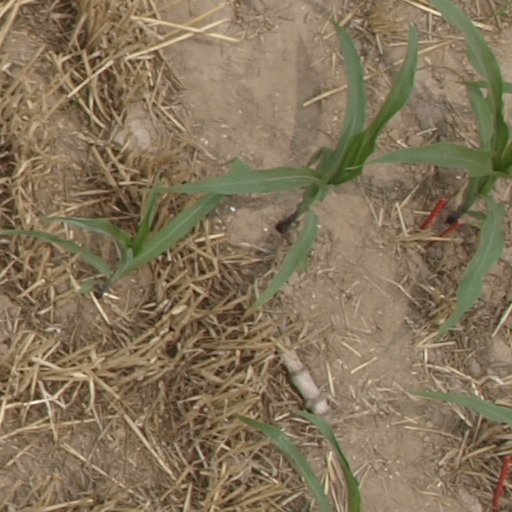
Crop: maize; corn